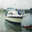
Label: ship